Inquisitor's Palace

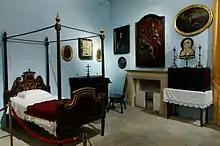
The inquisitor's bedroom

The Inquisitor's Palace was passed to the Museums Department in 1926, and an extensive restoration was carried out by Vincenzo Bonello and Antonio Sciortino until 1939. In 1942, the palace was converted into a temporary Dominican convent after their original convent and church had been destroyed by aerial bombardment in World War II. The palace survived the bombings, and it was transferred back to the Museums Department after the Dominicans rebuilt their convent in 1954.